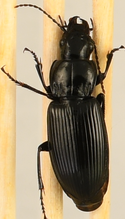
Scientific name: Pterostichus melanarius melanarius
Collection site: Steigerwaldt-Chequamegon NEON (STEI), plot STEI_001